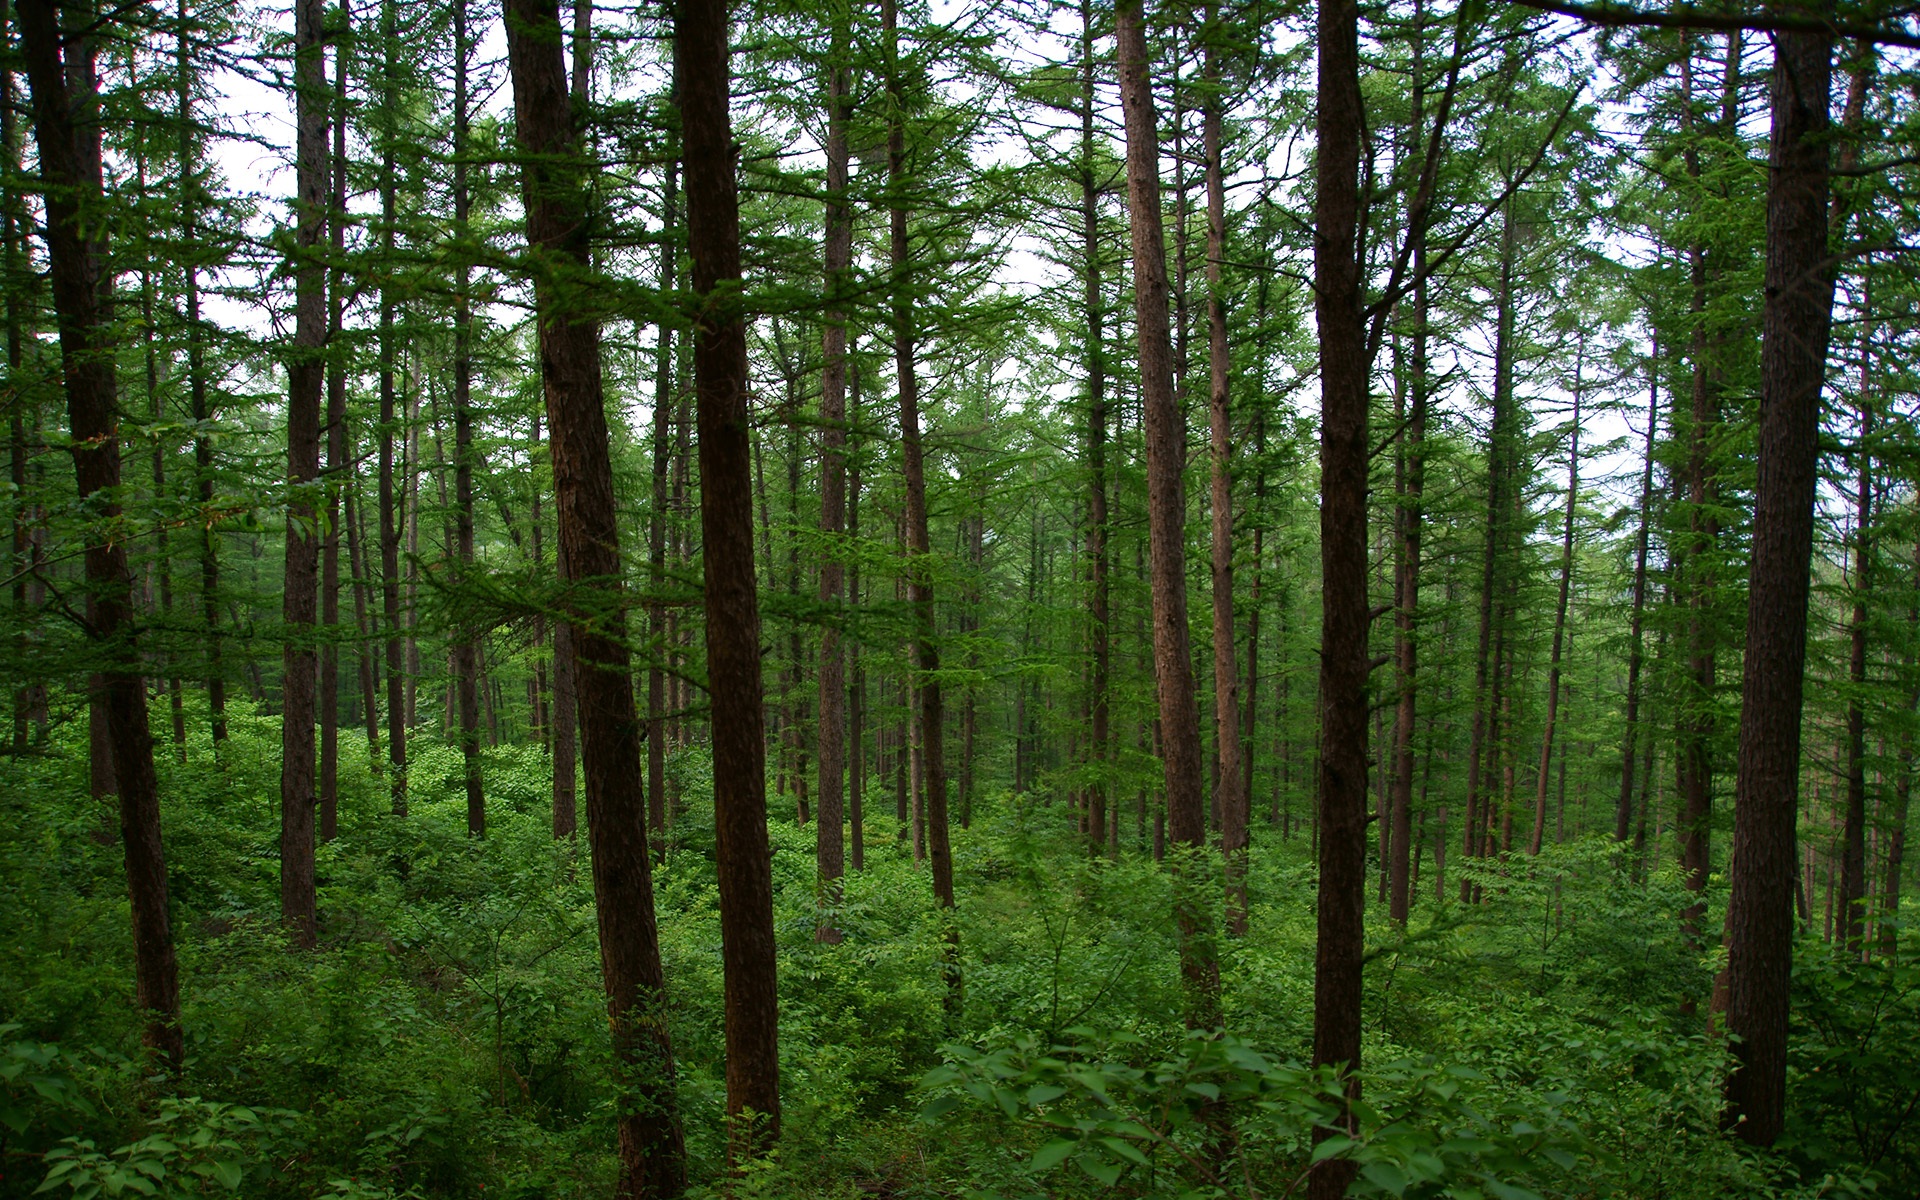
tree, forest, wilderness, plant, spruce, vegetation, rainforest, deciduous, grove, woodland, habitat, ecosystem, k, biome, old growth forest, klitschko, whether or not, natural environment, geographical feature, woody plant, temperate broadleaf and mixed forest, temperate coniferous forest, land plant, riparian forest